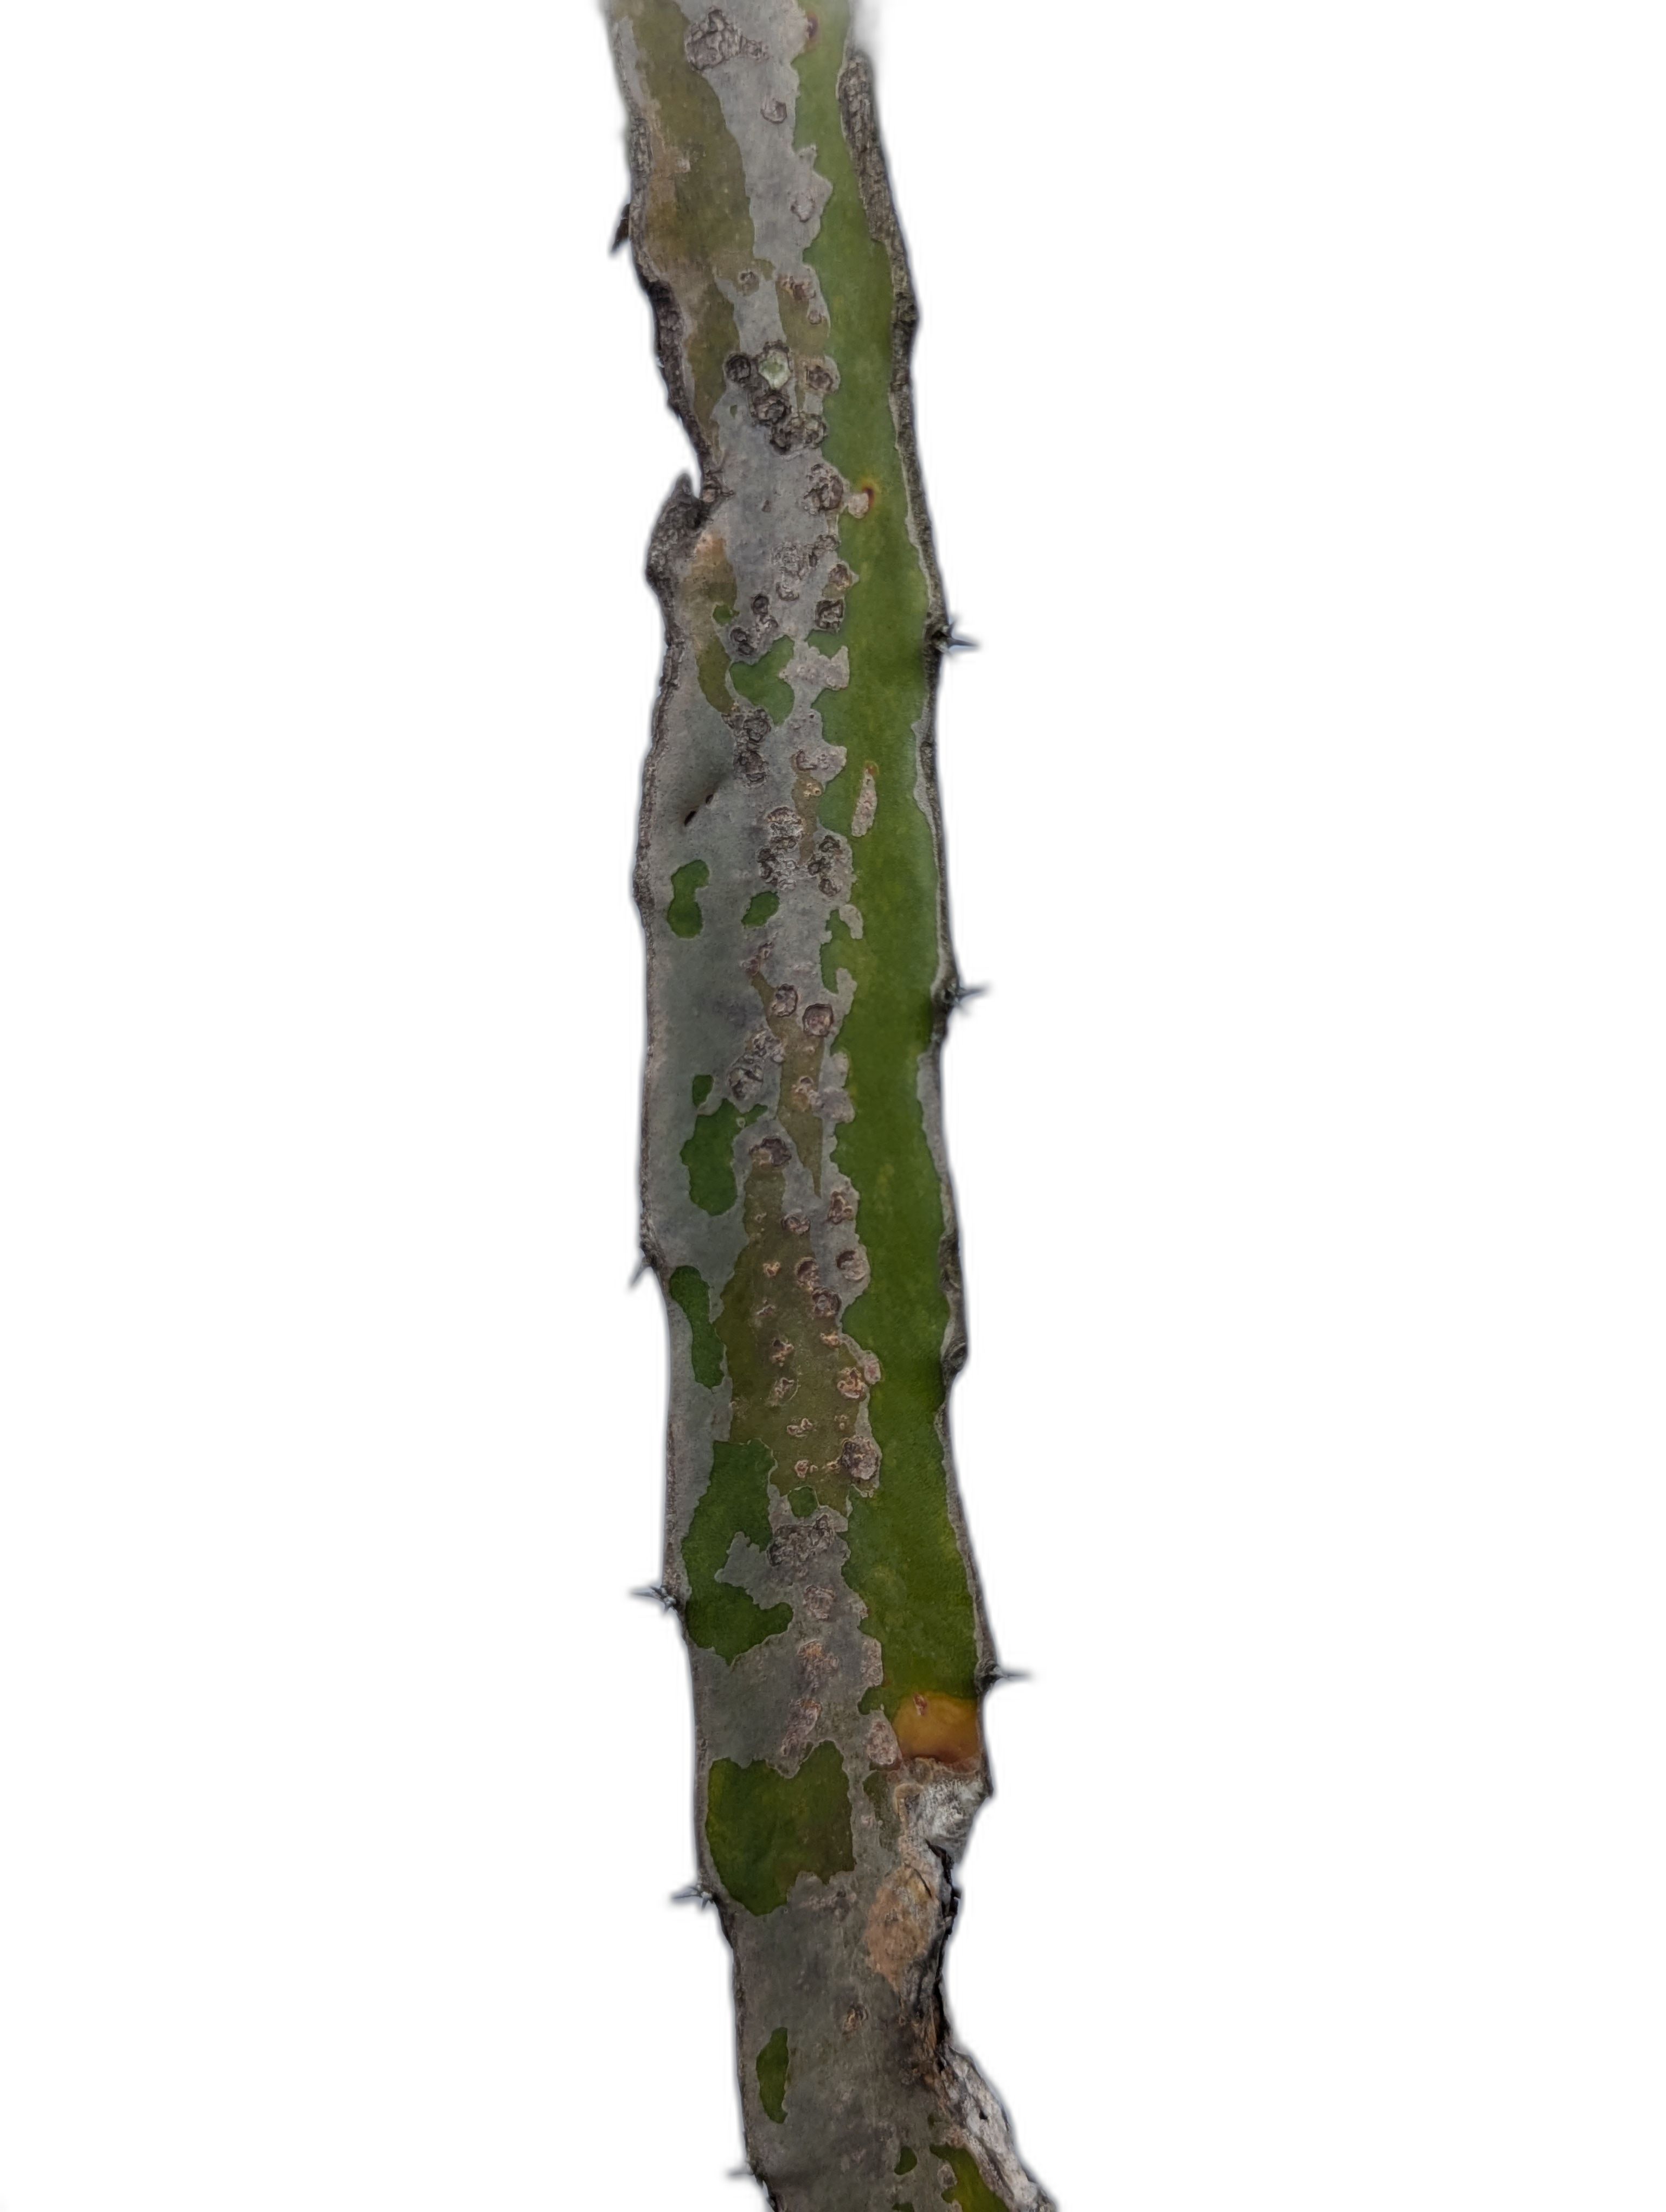
Label: Bad leaf